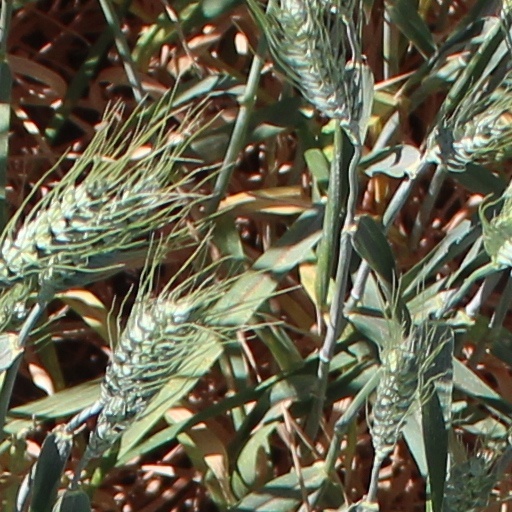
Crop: wheat